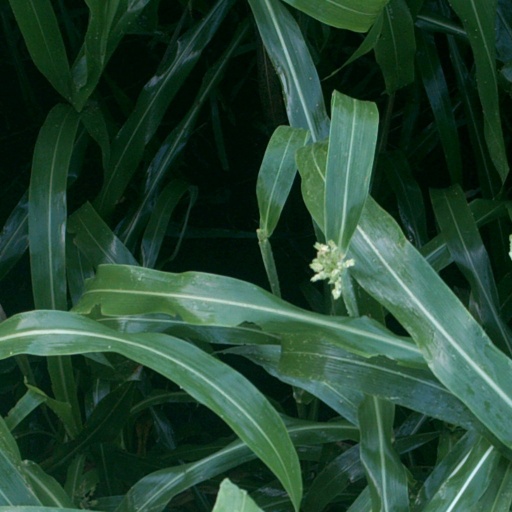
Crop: sorghum